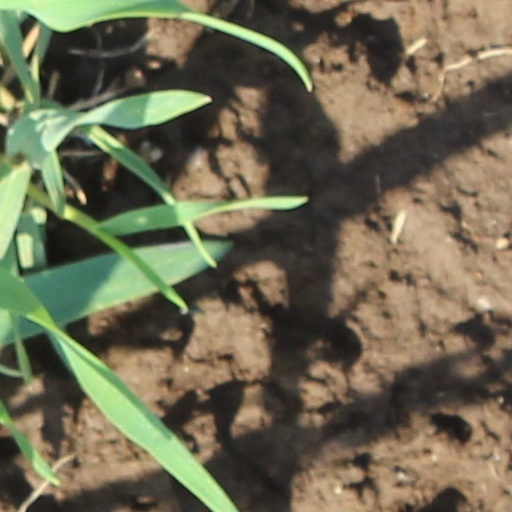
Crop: wheat